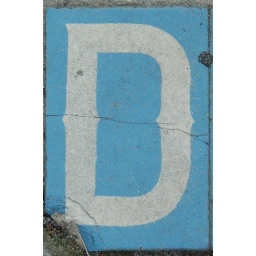
Tile in a street name in a sidewalk in New Orleans.